Agnes Denes

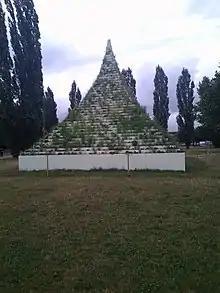
The Living Pyramid, Agnes Denes, documenta 14, Kassel, Nordstadtpark

One in a series of large earth sculptures, "The Living Pyramid", was the first land art work by the artist in New York City in over 3 decades. Commission by the Socrates Sculpture Park, it was on view from May through October 2015, and recreated in 2017 for documenta 14 in Kassel, Germany.